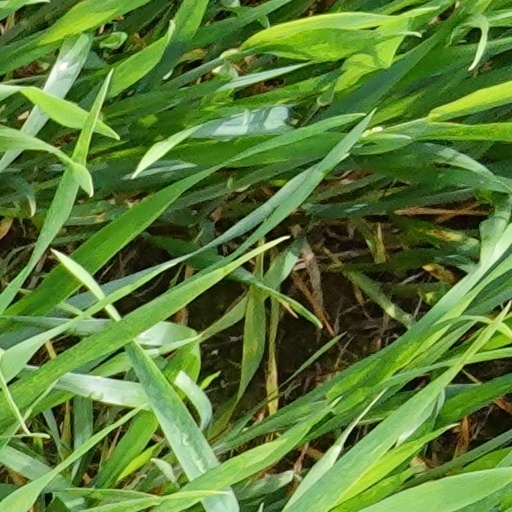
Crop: wheat